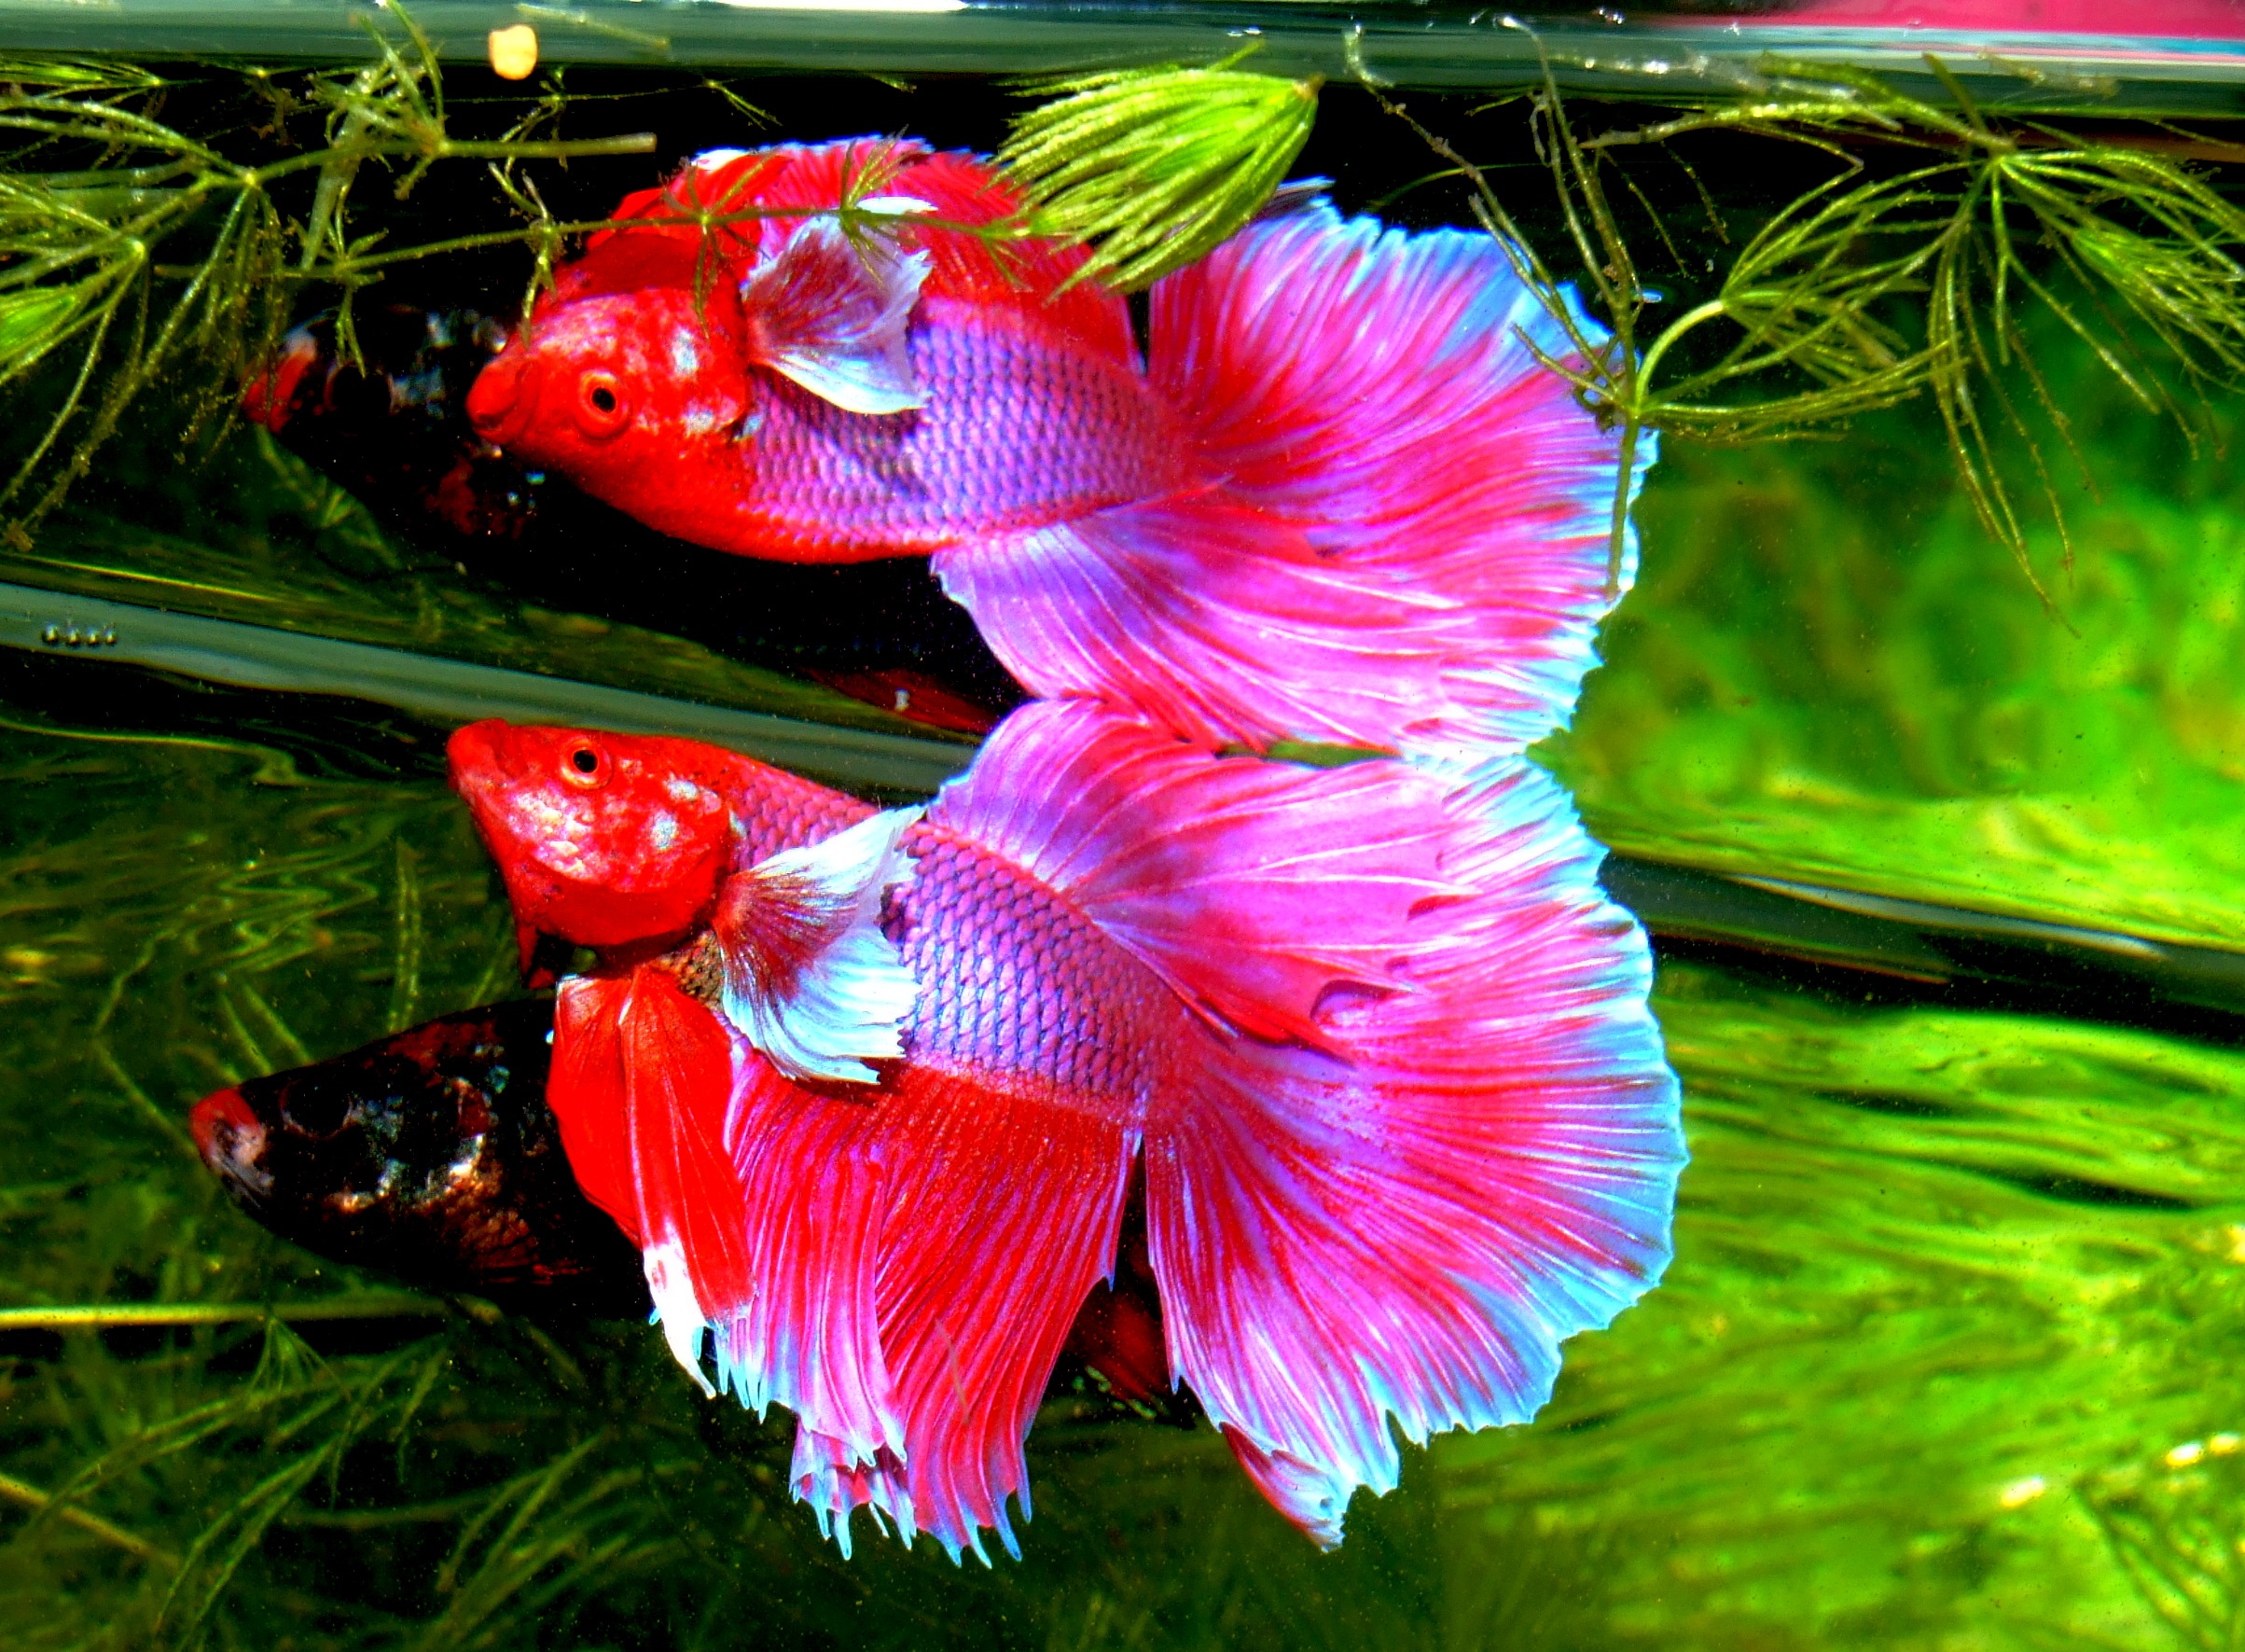
nature, grass, plant, leaf, flower, petal, red, tropical, botany, fish, flora, aquarium, gourami, macro photography, flowering plant, betta splendens, siam fighter, gold fish, siamese fighting fish, land plant